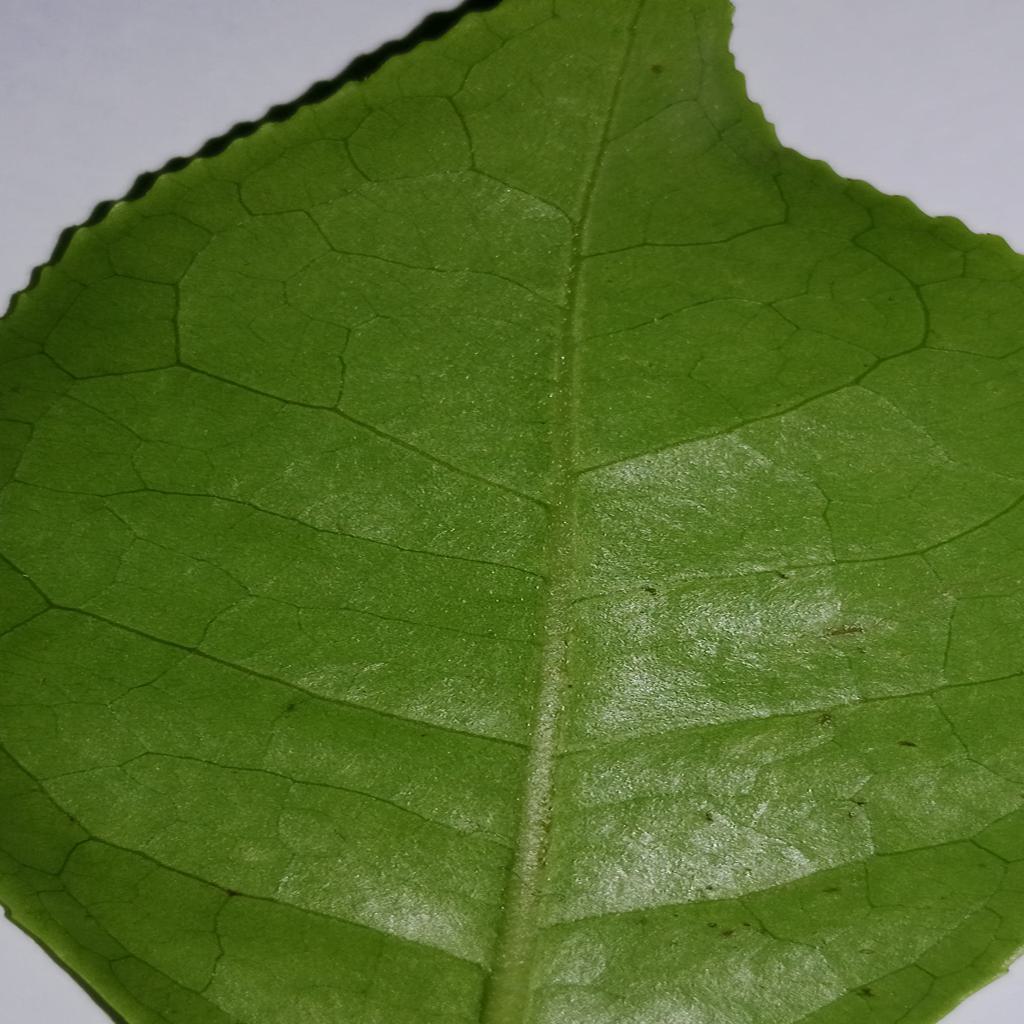
Label: Healthy